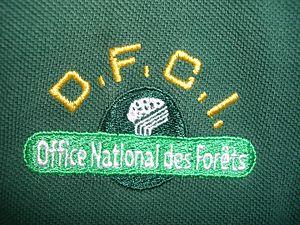
Écusson d'épaule brodé à 6 cm en dessous de la couture d'épaule gauche et porté par les employés de l'O.N.F sur le polo Défense des Forêts Contre l'Incendie (DFCI) à partir des années 2000.
Les corps techniques de l'Office national des forêts sont astreints au port de l'uniforme réglementaire. Le personnel contractuel ne dispose que de la Tenue numéro trois portée sans grades.
Les feux de végétation font partie des risques naturels majeurs auxquels une partie de la population française est régulièrement confrontée. C’est pour cela que l’État français a mis en œuvre une politique de prévention appelée Défense de la Forêt Contre les Incendies avec notamment l’équipement, l’aménagement et l’entretien de l’espace forestier.